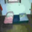
Label: couch